Midnight Club: Los Angeles

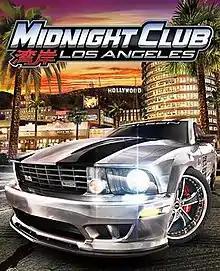
Cover featuring a Saleen S302 Extreme

Midnight Club: Los Angeles is a 2008 racing video game developed by Rockstar San Diego and published by Rockstar Games. It is the fourth and final installment in the "Midnight Club" series before it was discontinued in January 2010. The game features 43 (58 with DLC) cars and 3 (plus one additional with DLC) motorcycles. The open world map of Los Angeles is the size of all three cities from the combined. After several delays, "Midnight Club: Los Angeles" was released in October 2008.